Multidimensional seismic data processing

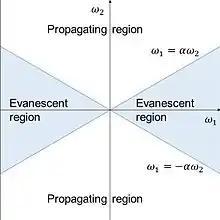
Evanescent and propagation regions for migration filter

Migration refers to this wave's backward propagation. The two-dimensional Fourier transform of the wave at depth formula_31 is given by: